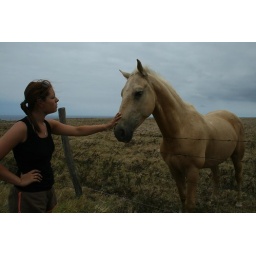
Waiting for a jump near green sand beach